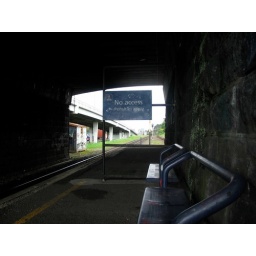
This sign at Remuera Train Station warns passengers against trespassing on the rail corridor attracts a fine.